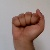
The image shows a hand gesture representing the letter 'A' in Indian Sign Language.